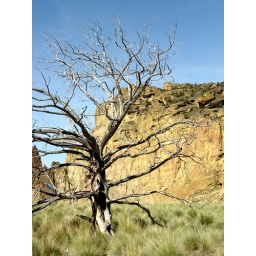
tree near smith rock state park